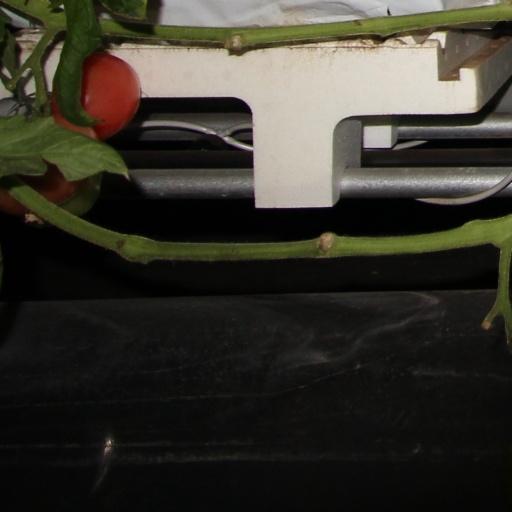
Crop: tomato